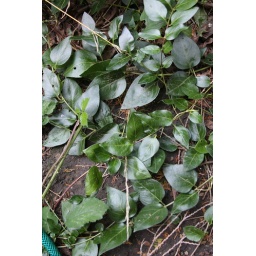
This is on the ground in the darker corner of the garden near the house on it's north west facing corner.